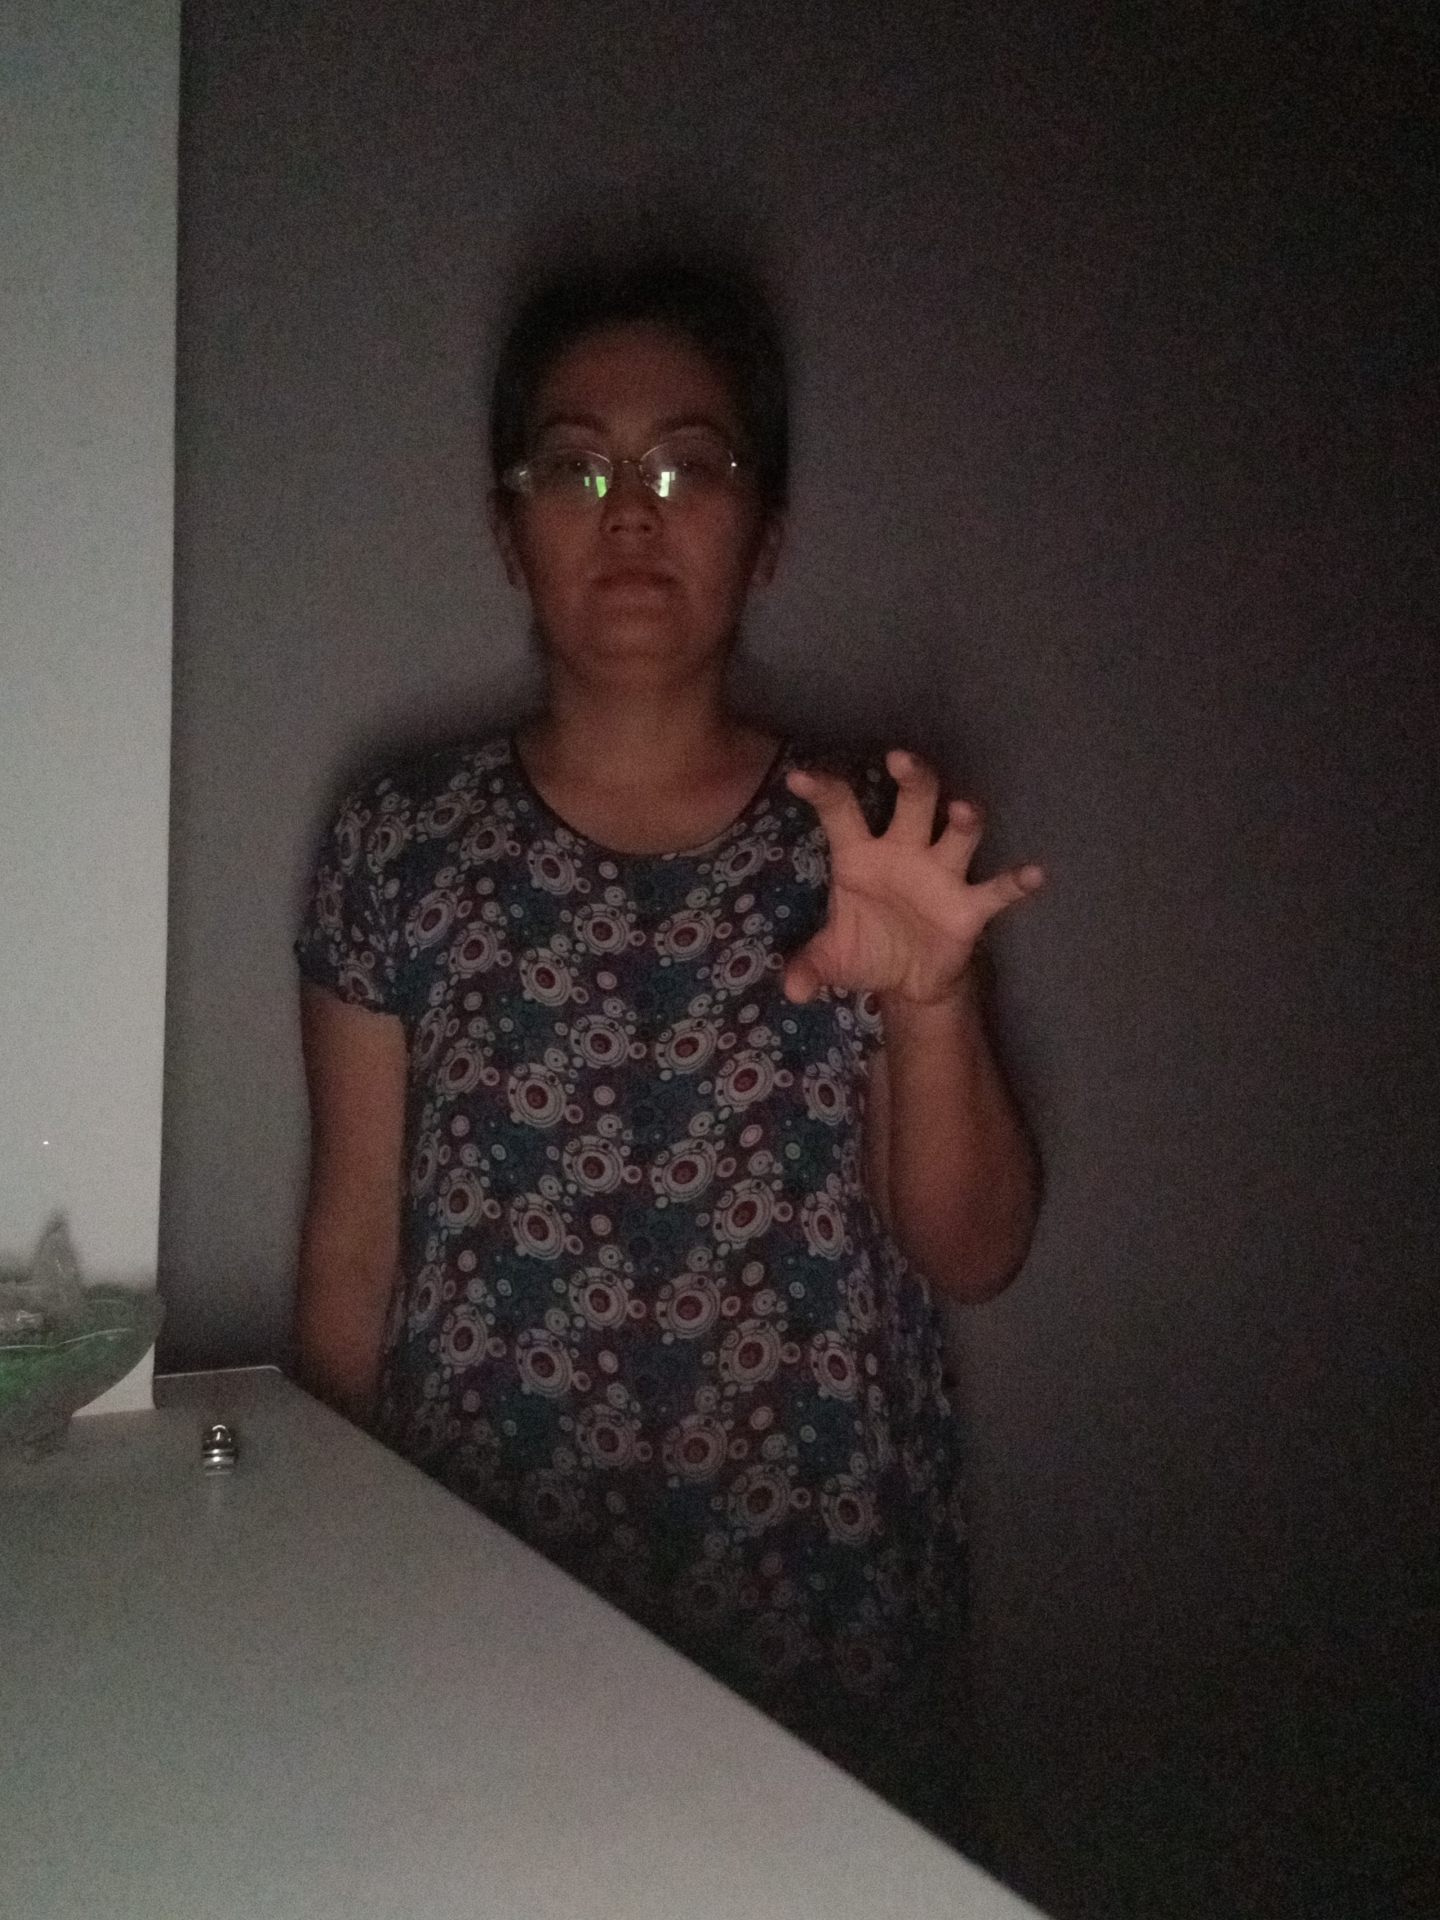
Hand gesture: grabbing